Guy Wilks

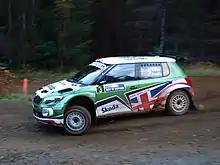
Wilks in the Škoda Fabia at the 2010 Rally Scotland.

2008 saw Wilks supplement his BRC commitments with several outings in a Honda Civic Type R R3 rally car for Italy's JAS Motorsport.